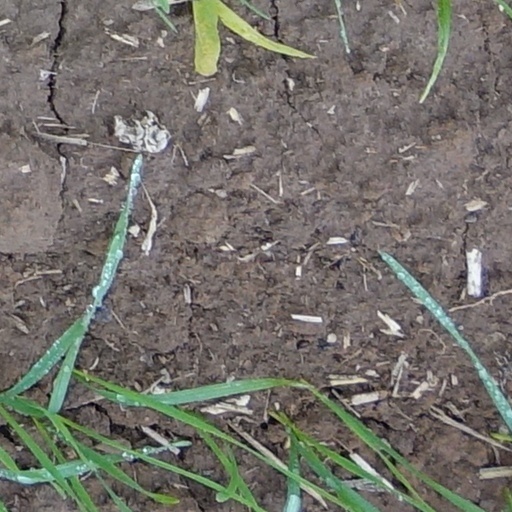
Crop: wheat